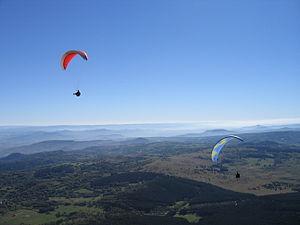
Vue du Puy-de-Dôme (département du Puy-de-Dôme, région Auvergne)
Le puy de Dôme est un volcan endormi de la chaîne des Puys, dans le Massif central. Il se trouve à une quinzaine de kilomètres de Clermont-Ferrand et a donné son nom au département du Puy-de-Dôme.